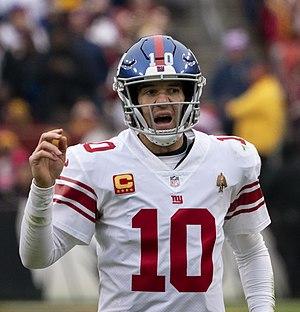
Elisha Nelson Manning, dit « Eli », est un américain, joueur professionnel de football américain né le 3 janvier 1981 à La Nouvelle-Orléans, évoluant au poste de quarterback.